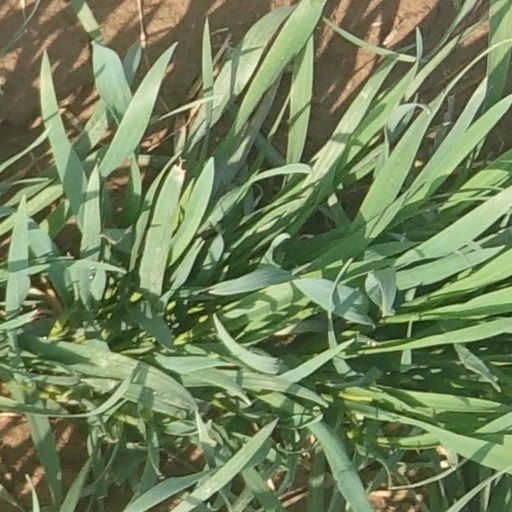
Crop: wheat